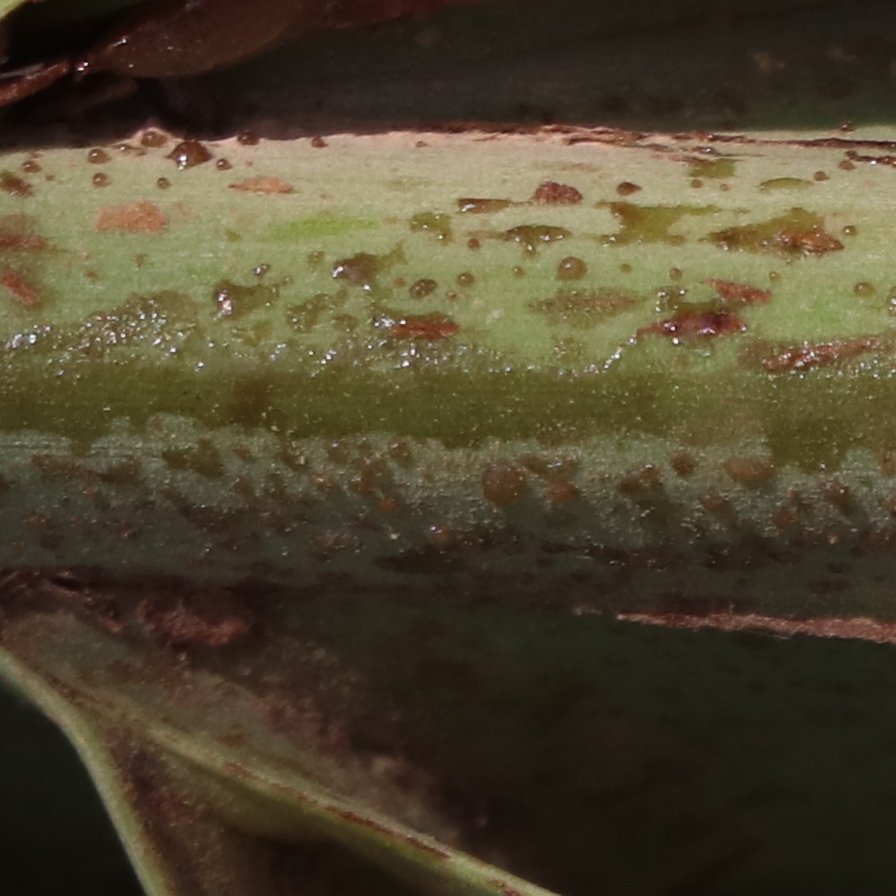
Label: Honey